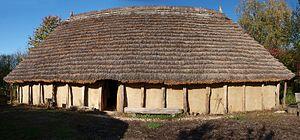
Les Alamans ou Alémans étaient une confédération de tribus germaniques principalement suèves établies d'abord sur le cours moyen et inférieur de l’Elbe puis le long du Main. Apparaissant pour la première fois dans les textes romains en 213, ils conquirent les Champs Décumates en 260 pour se répandre ensuite sur un territoire couvrant une partie de l’Helvétie, la Décumanie et une partie de la Séquanaise où ils contribuèrent à la germanisation de ces régions précédemment romanisées. En 496, les Alamans furent vaincus par le Franc Clovis, qui annexa leur territoire à son royaume. Après le traité de Verdun, ces territoires firent partie de la Francie orientale avant de constituer le duché de Souabe du Xᵉ au XIIIᵉ siècle.